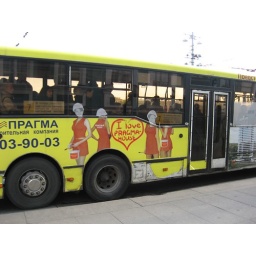
Pragma House is an apartment development. Presumably outside there'll be women in red dresses with very white faces.